Robert Nixon (prophet)

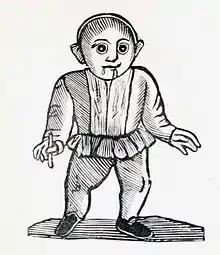
Illustration of an 18th century chapbook.

Robert Nixon was a legendary prophet of Cheshire. Many accounts about him appear to be in conflict with each other.